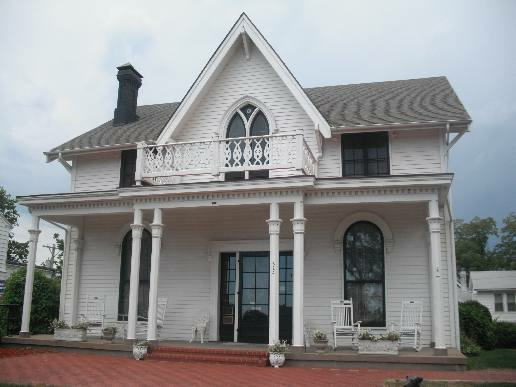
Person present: No